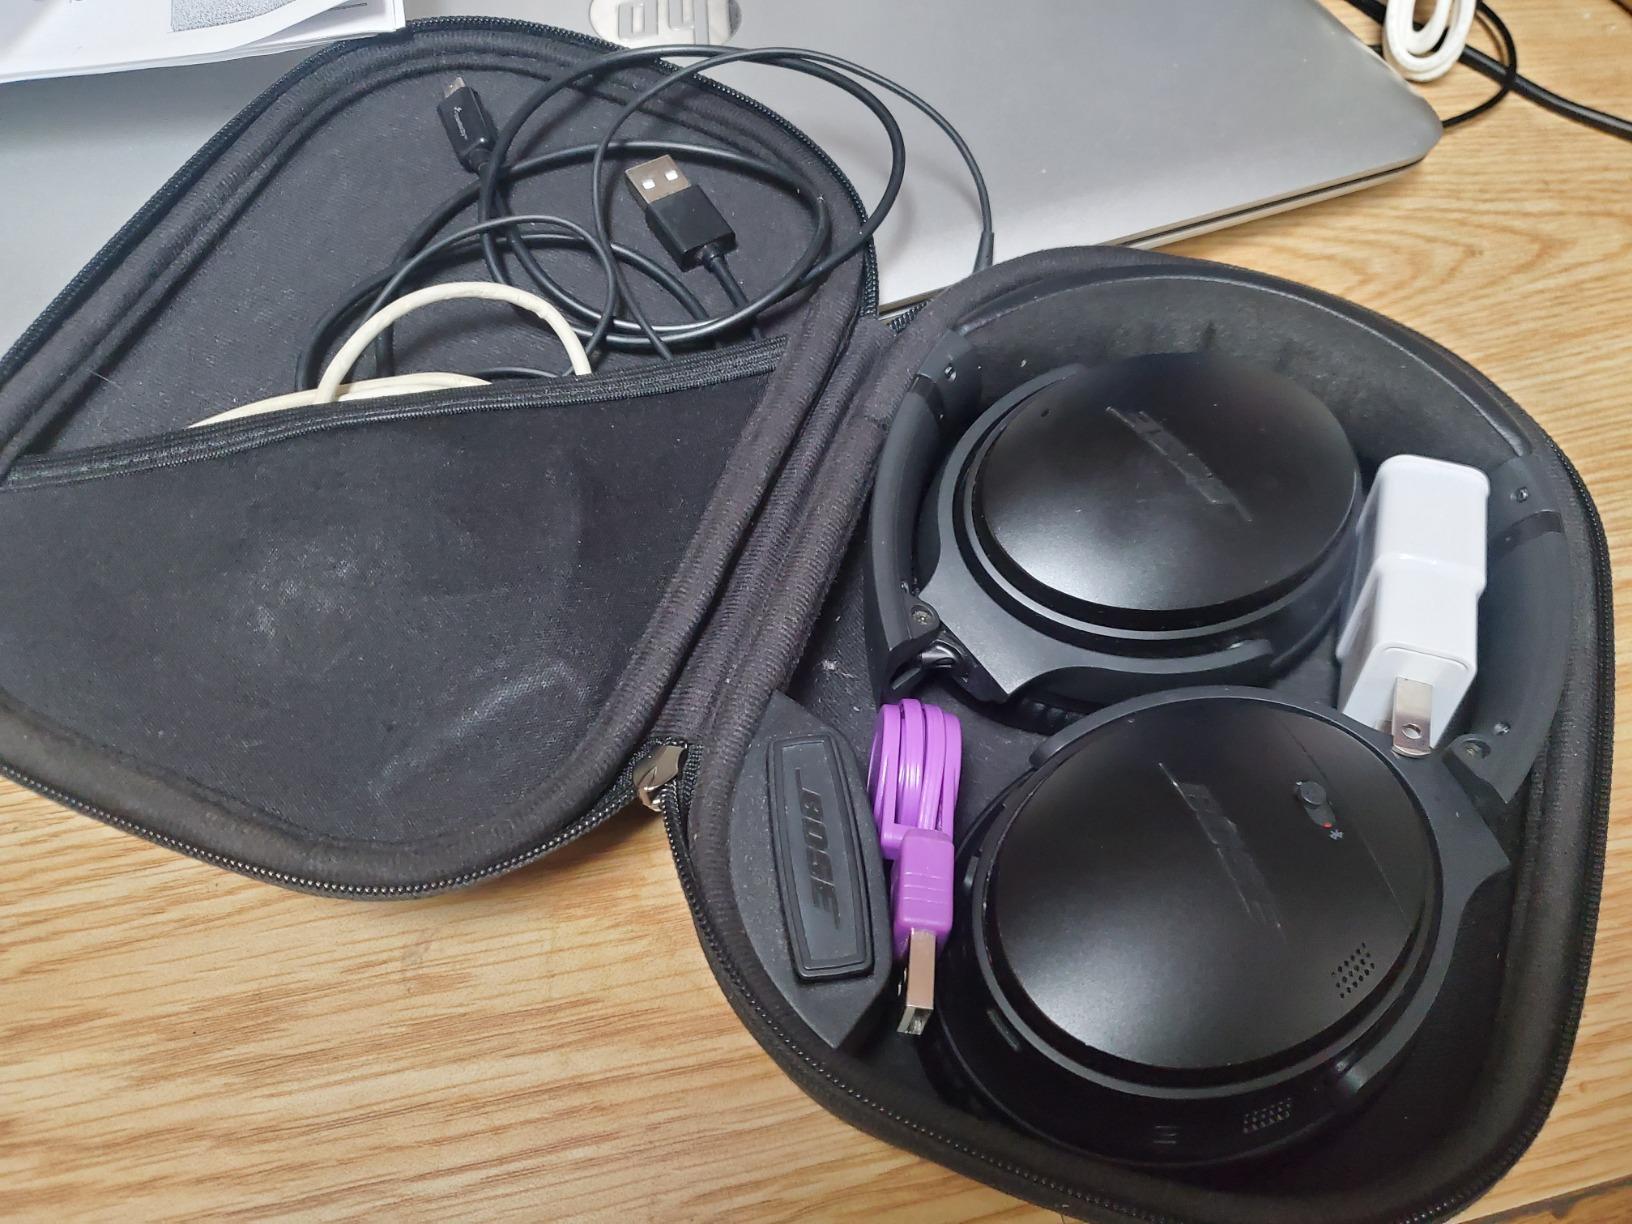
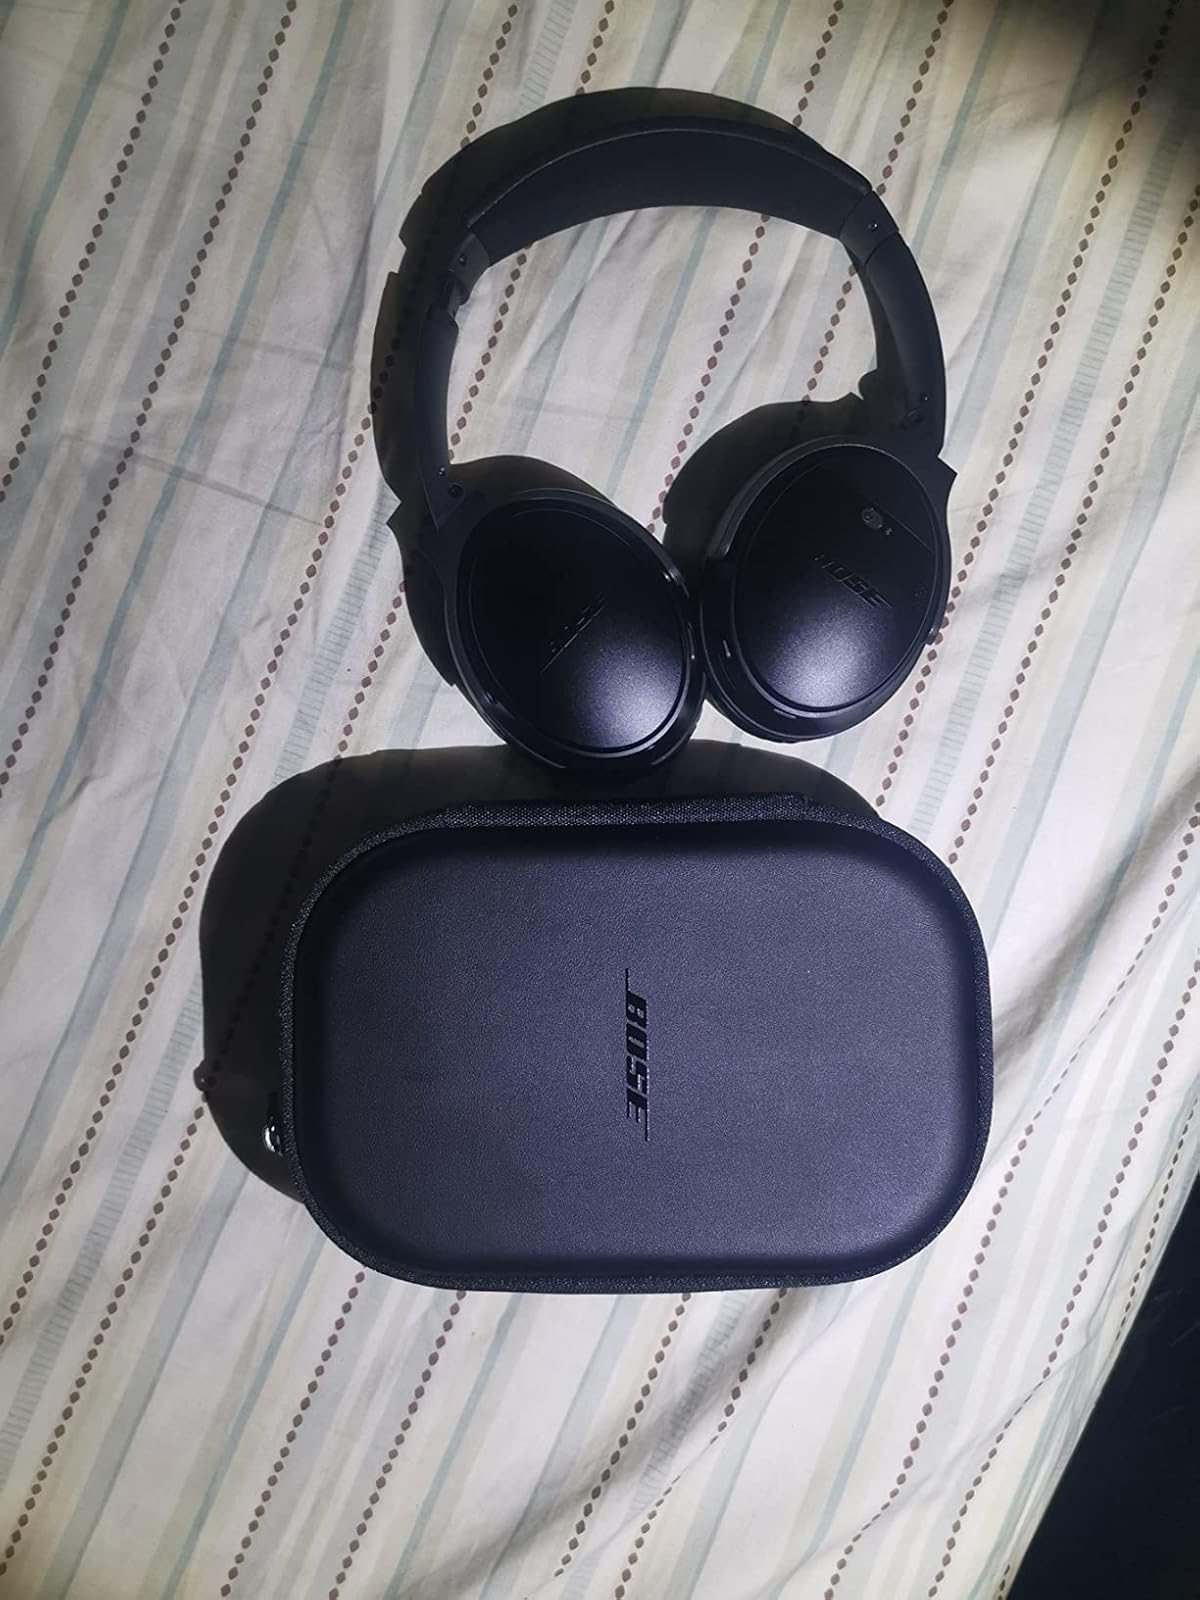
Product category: headphones
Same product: yes